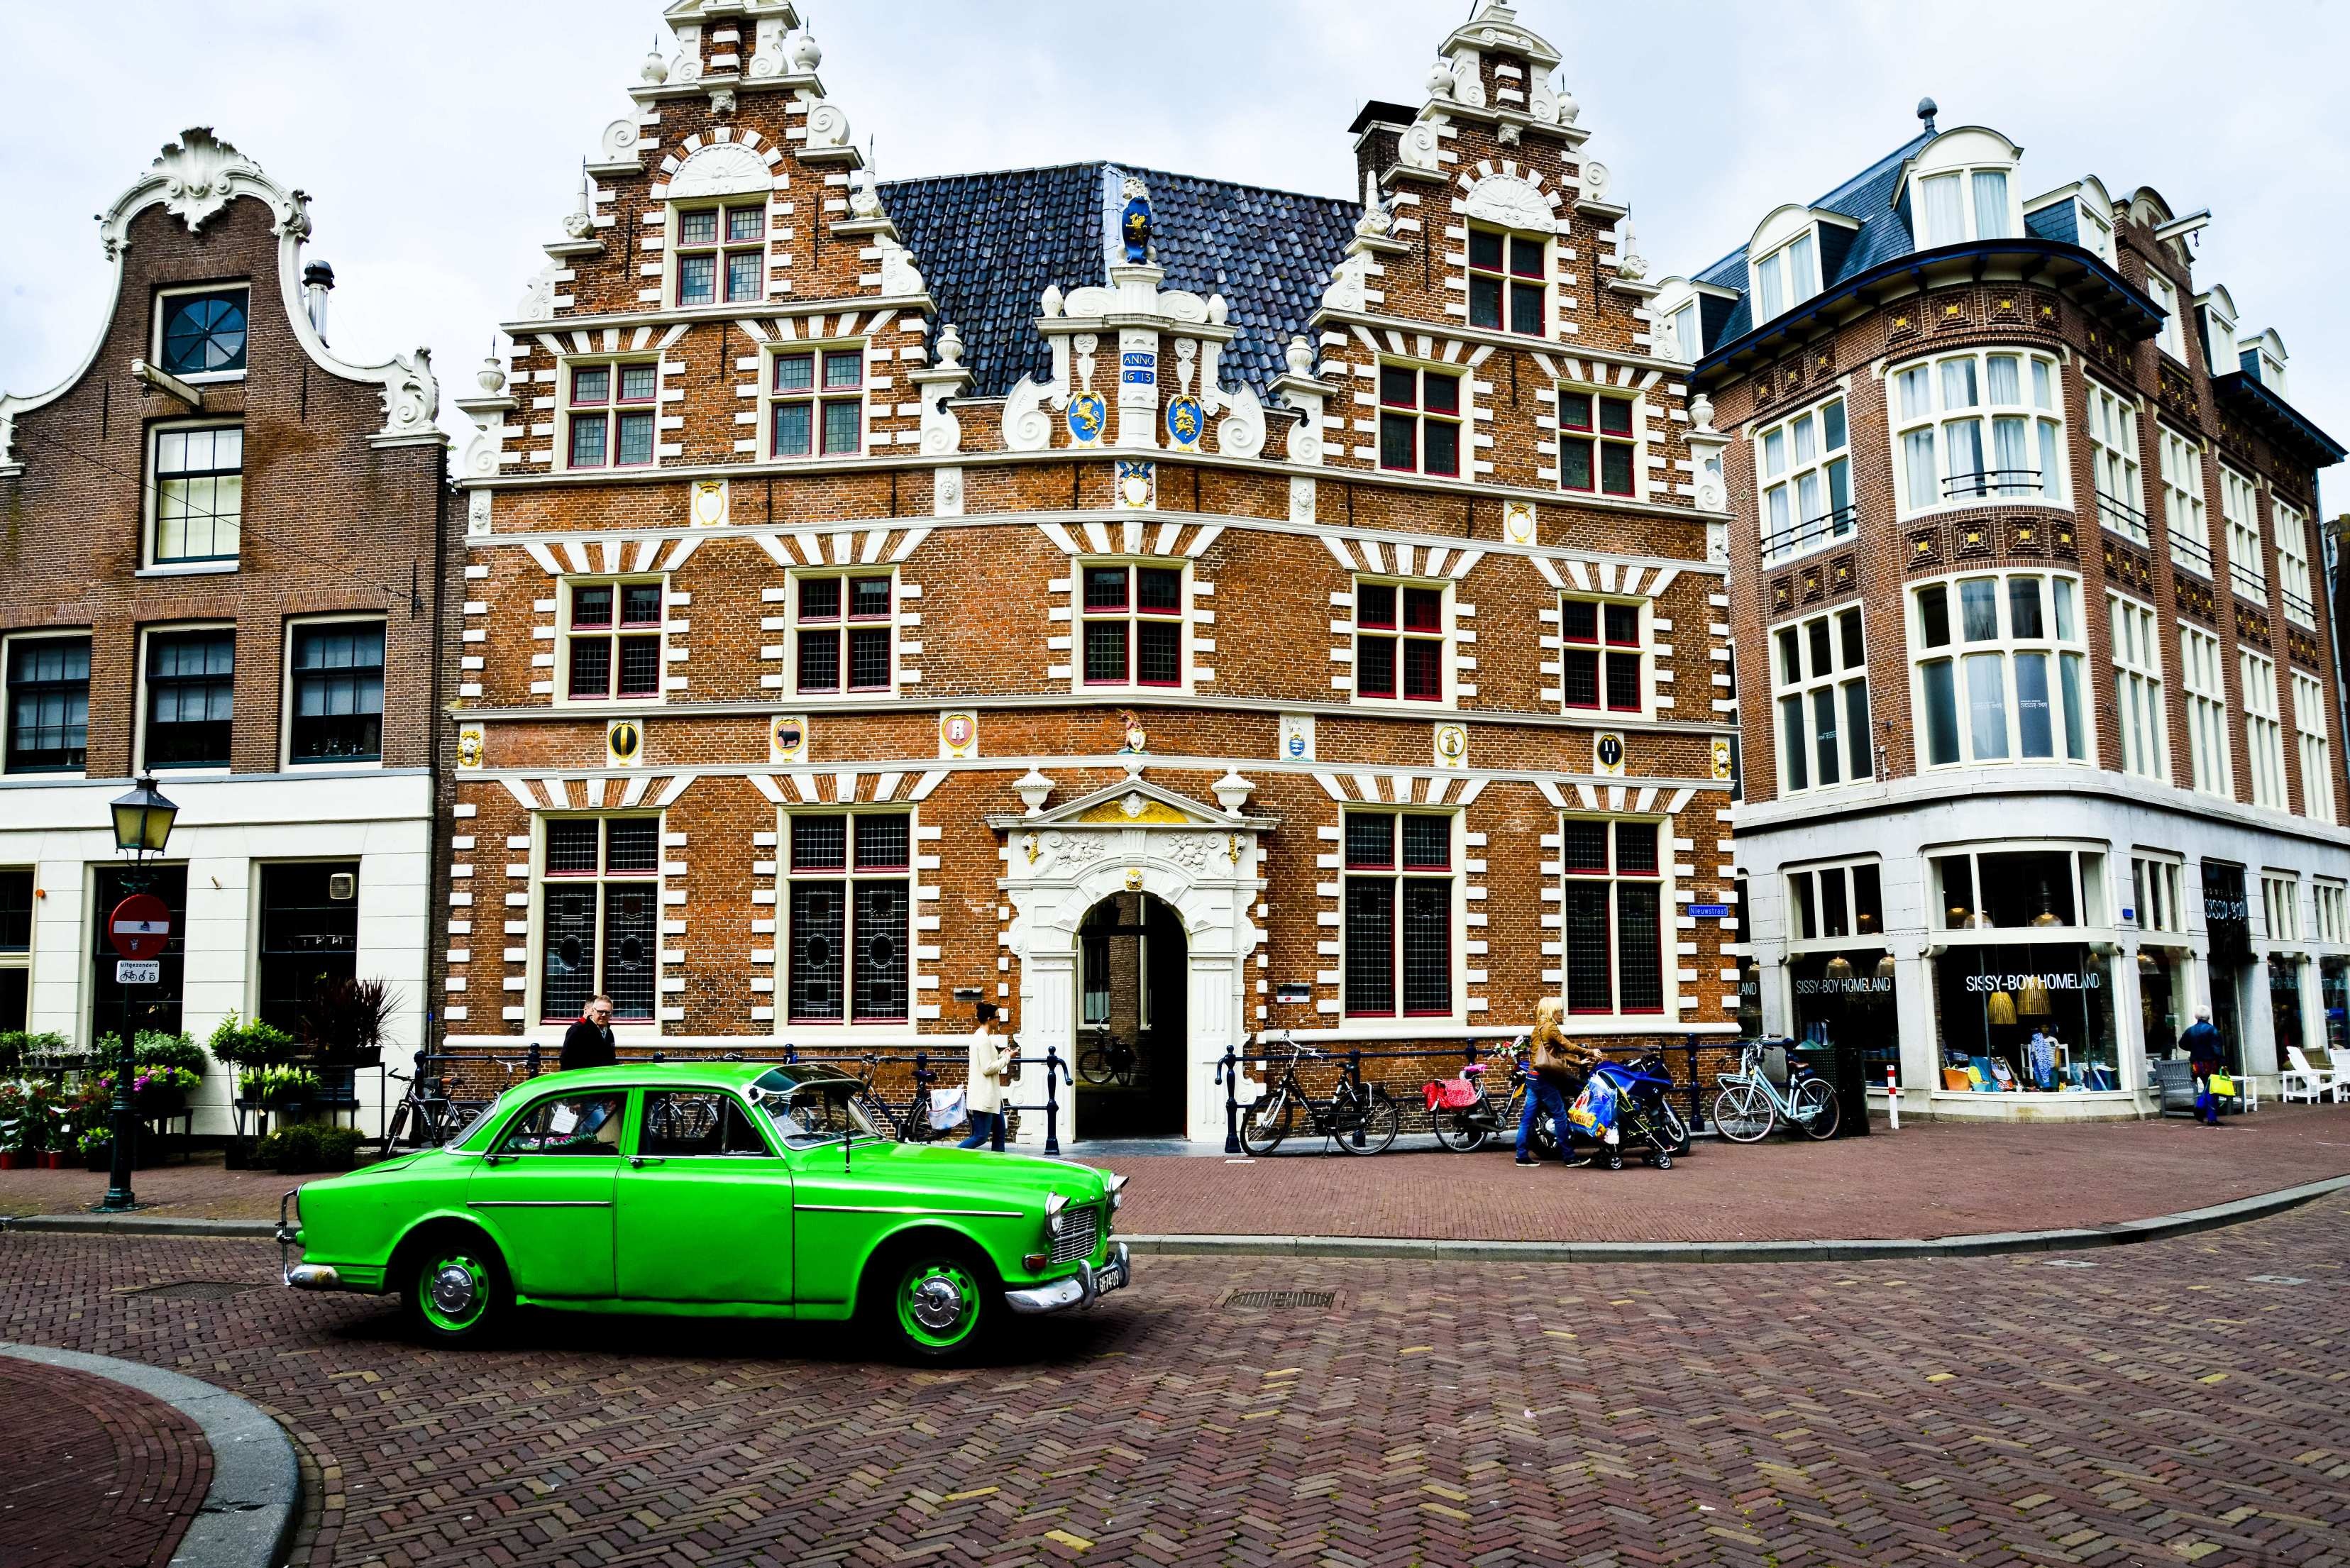
architecture, mansion, town, building, palace, cityscape, downtown, green, vehicle, plaza, landmark, facade, holland, netherlands, oldtimer, town square, estate, volvo, neighbourhood, tours